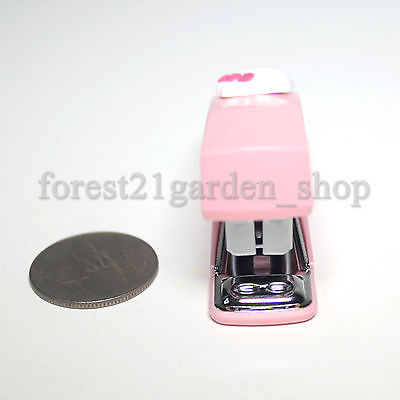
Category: stapler